Latin Grammy Awards

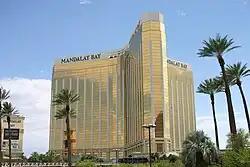
The Latin Grammy Awards have been held seven times at the Michelob Ultra Arena in Las Vegas, which is part of the Mandalay Bay Resort & Casino

The Latin Grammy Awards mainly encompasses music released in Latin America, Spain, Portugal and the Latino United States. In 2000, it was announced that the 1st Annual Latin Grammy Awards would take place at the Staples Center on September 13, 2000. On July 7, 2000, the nominations were announced in Miami, Florida, United States. The Latin Grammys were introduced with over 39 categories included limited to Spanish and Portuguese-speaking recordings. The first telecast took place at the Staples Center and was broadcast. The following year's show was canceled due to the September 11, 2001 attacks, which was the same day the show was to take place. In 2002, the academy elected its first independent board of trustees. In 2005, the broadcast was moved from CBS to Univision where the whole telecast was in Spanish.